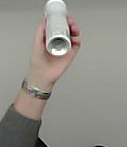
Product: rexona_spray